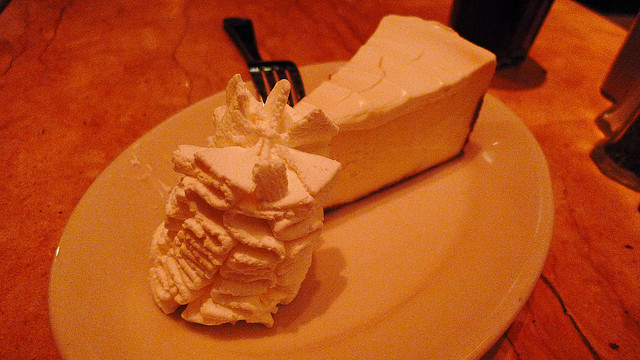
user: Given an image and a question. Answer the question in a short answer. Question: What dairy products are in cake? Short Answer:
assistant: milk